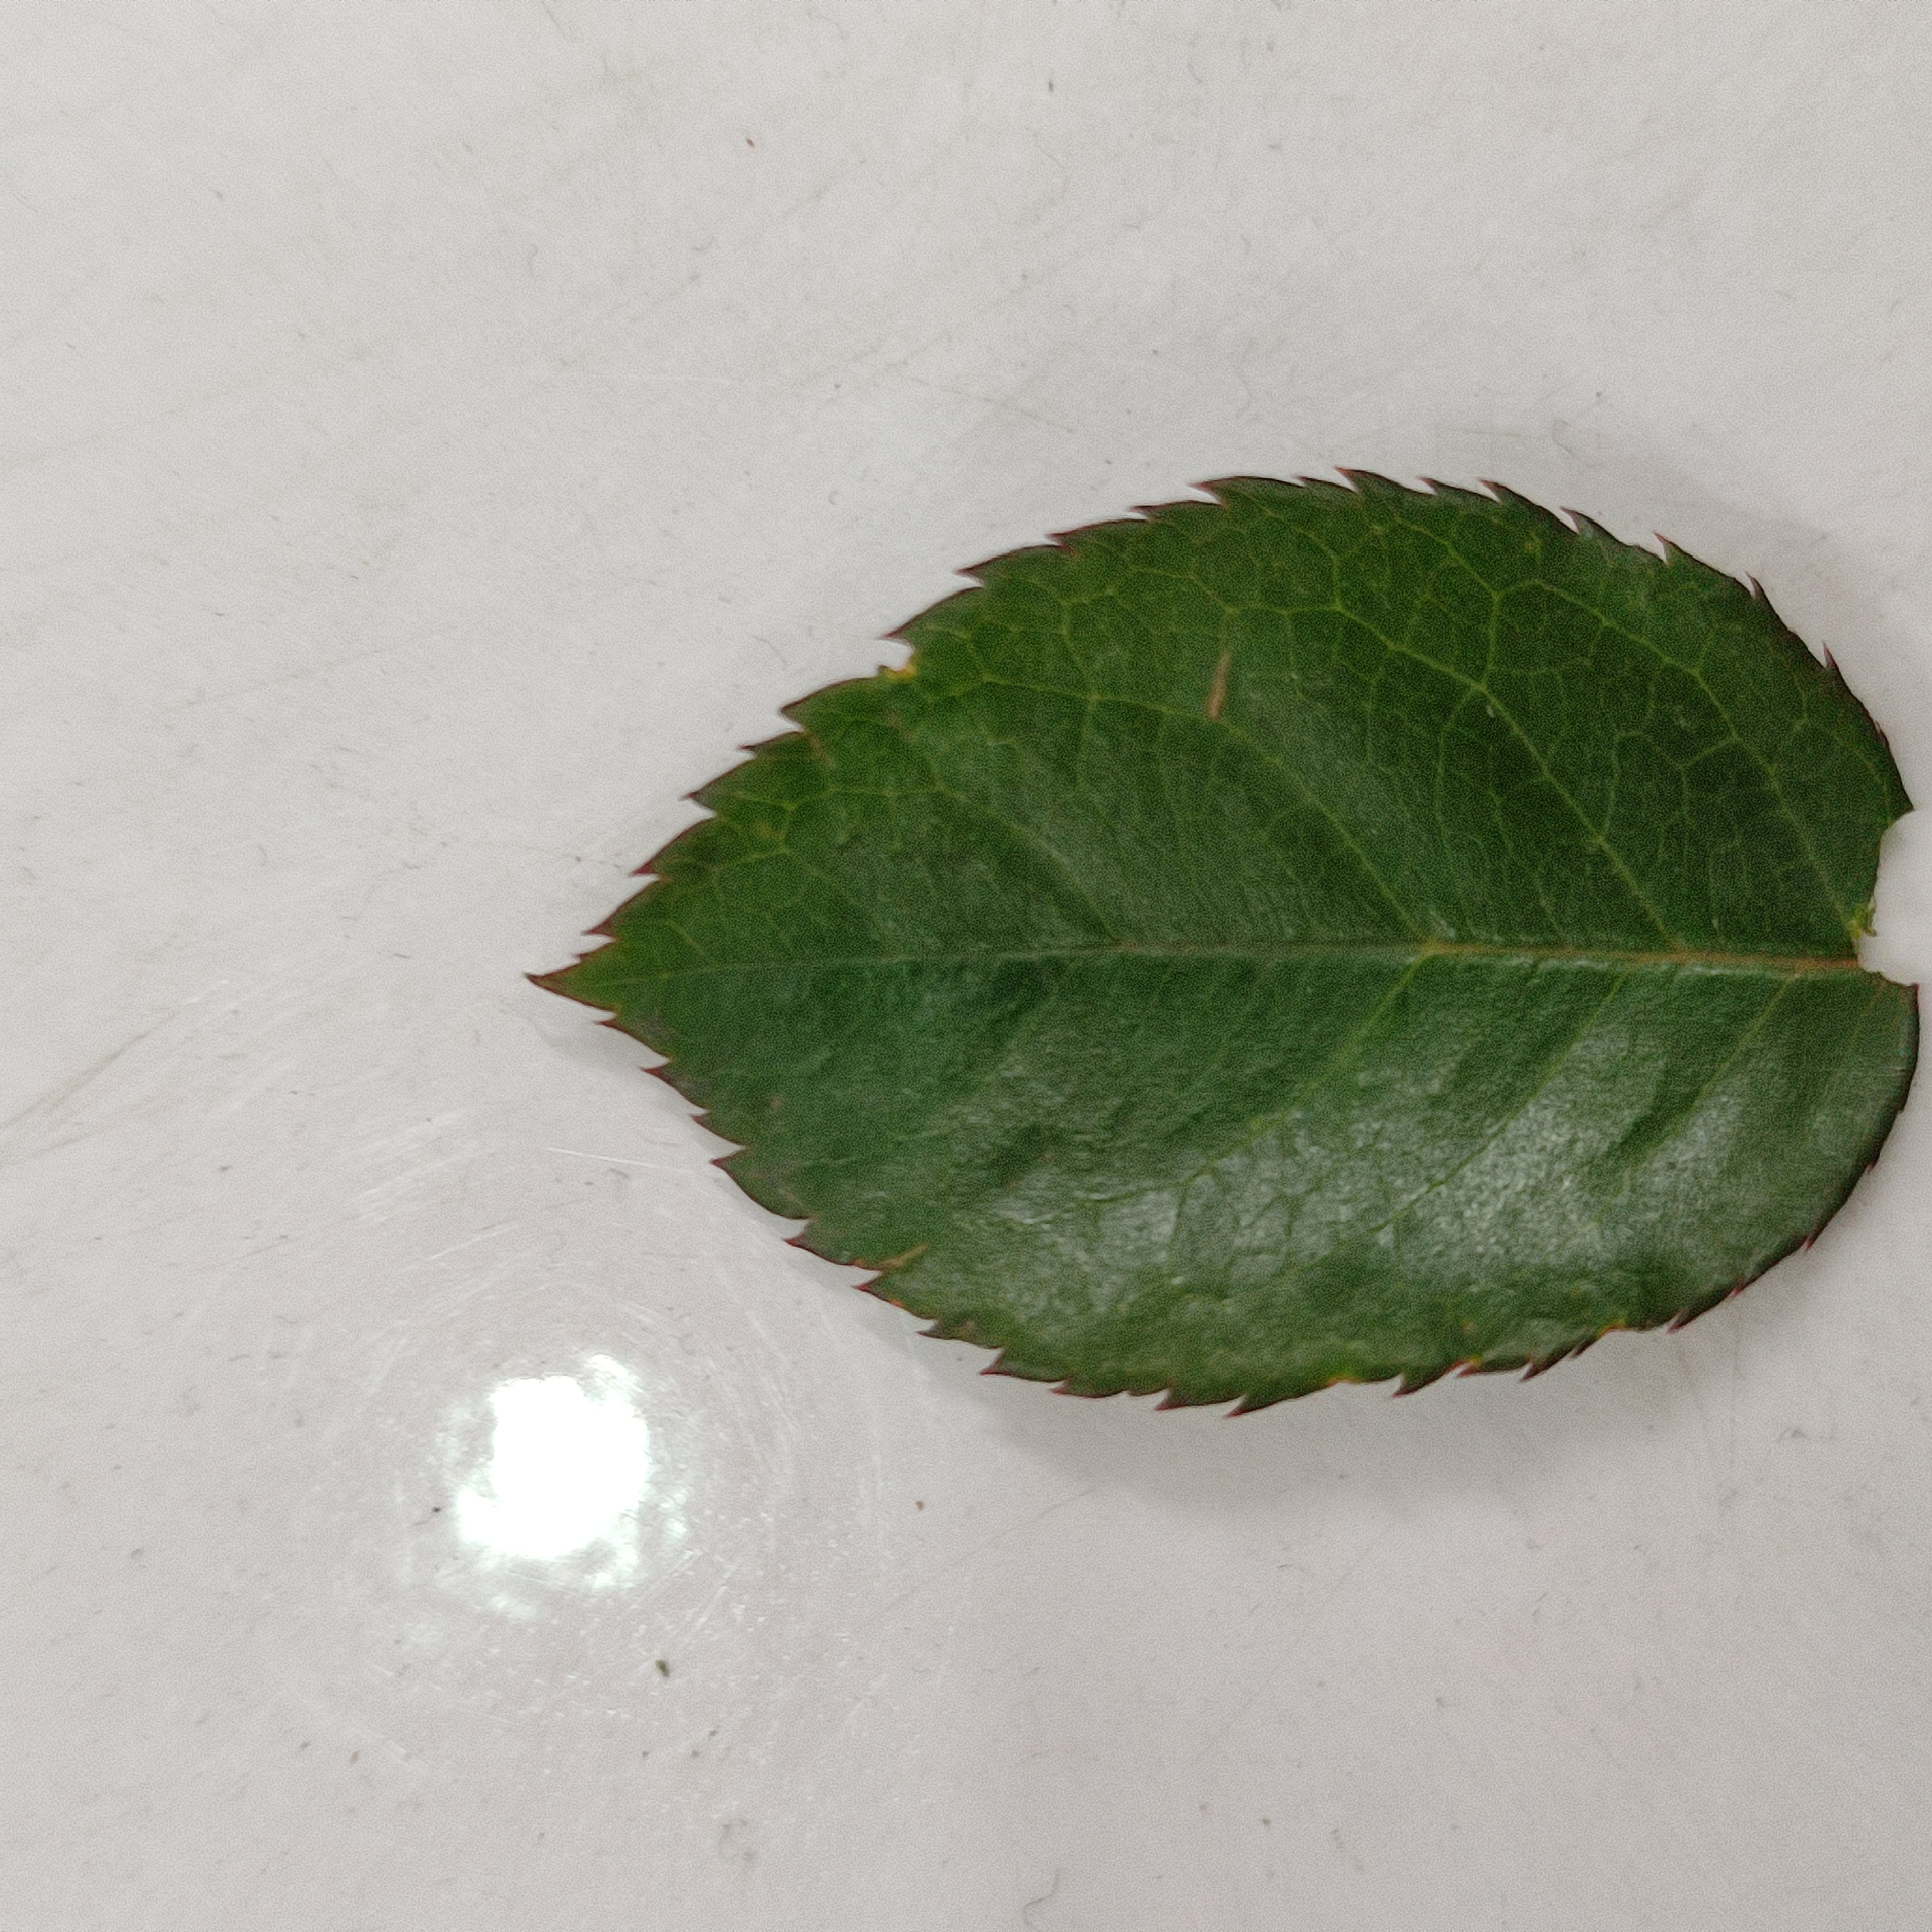
Label: Healthy Leaf